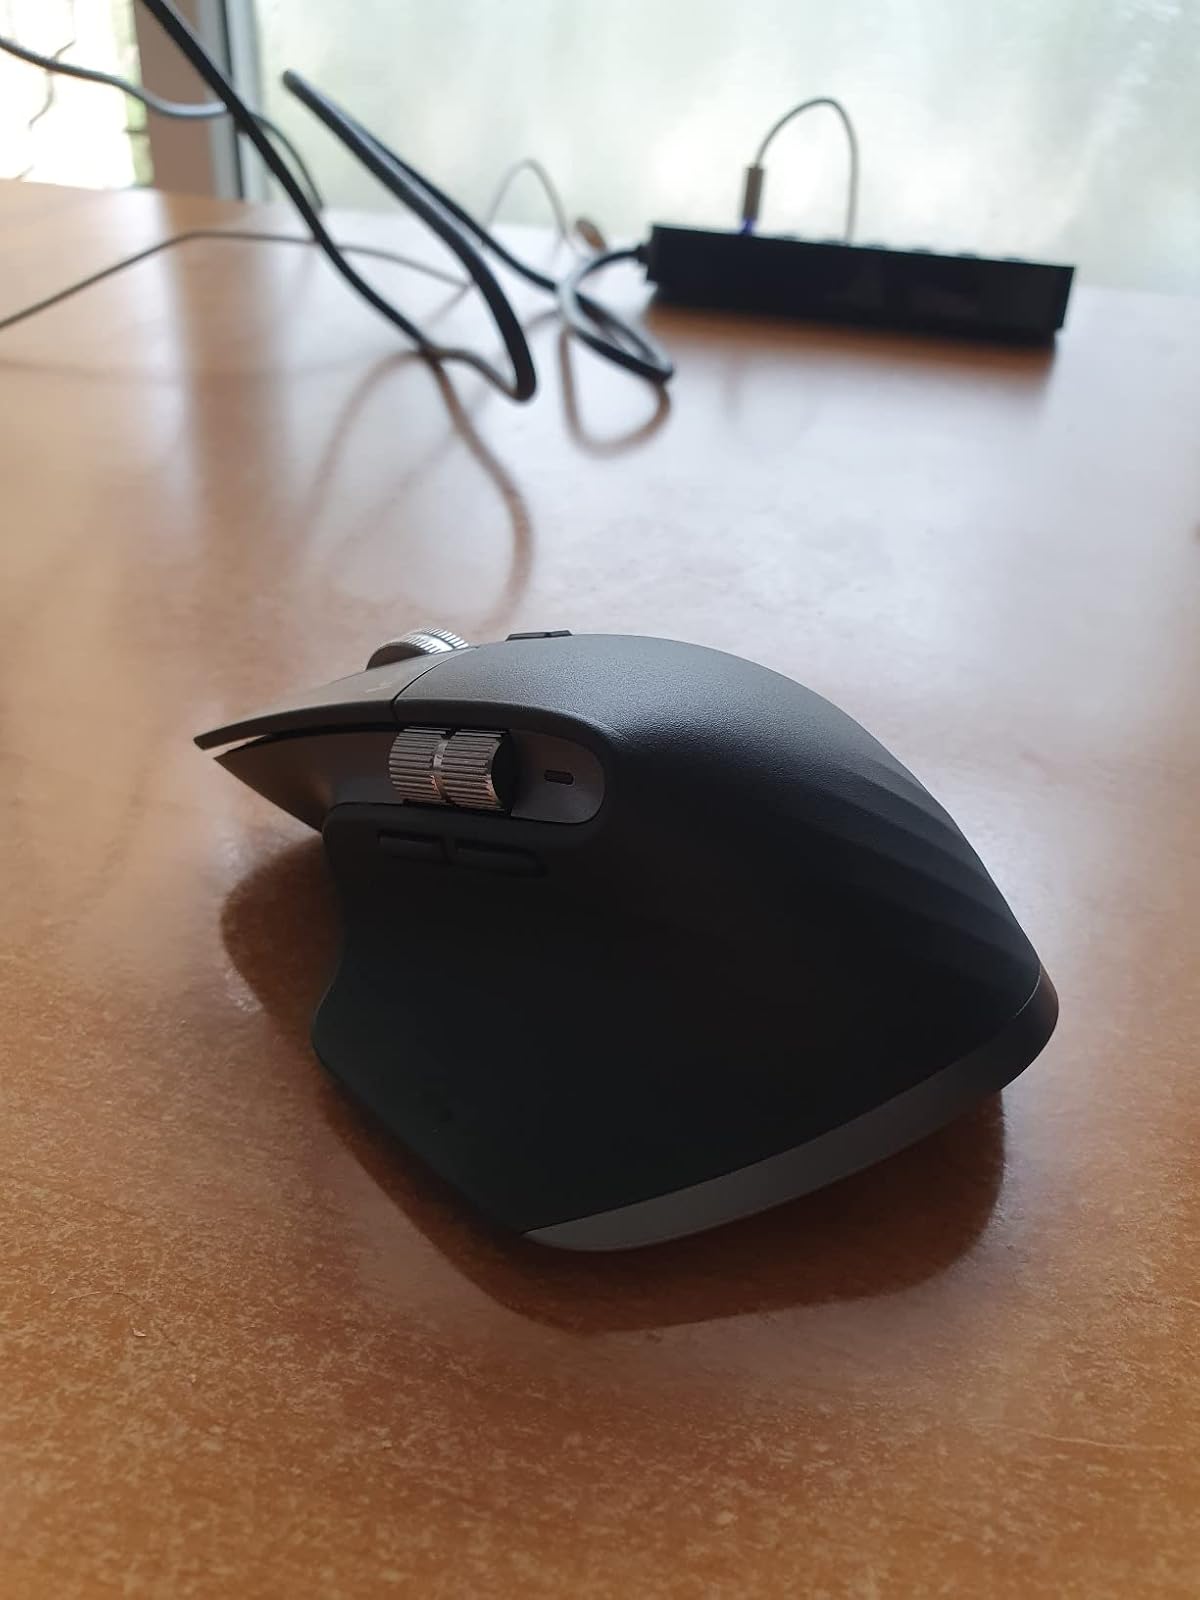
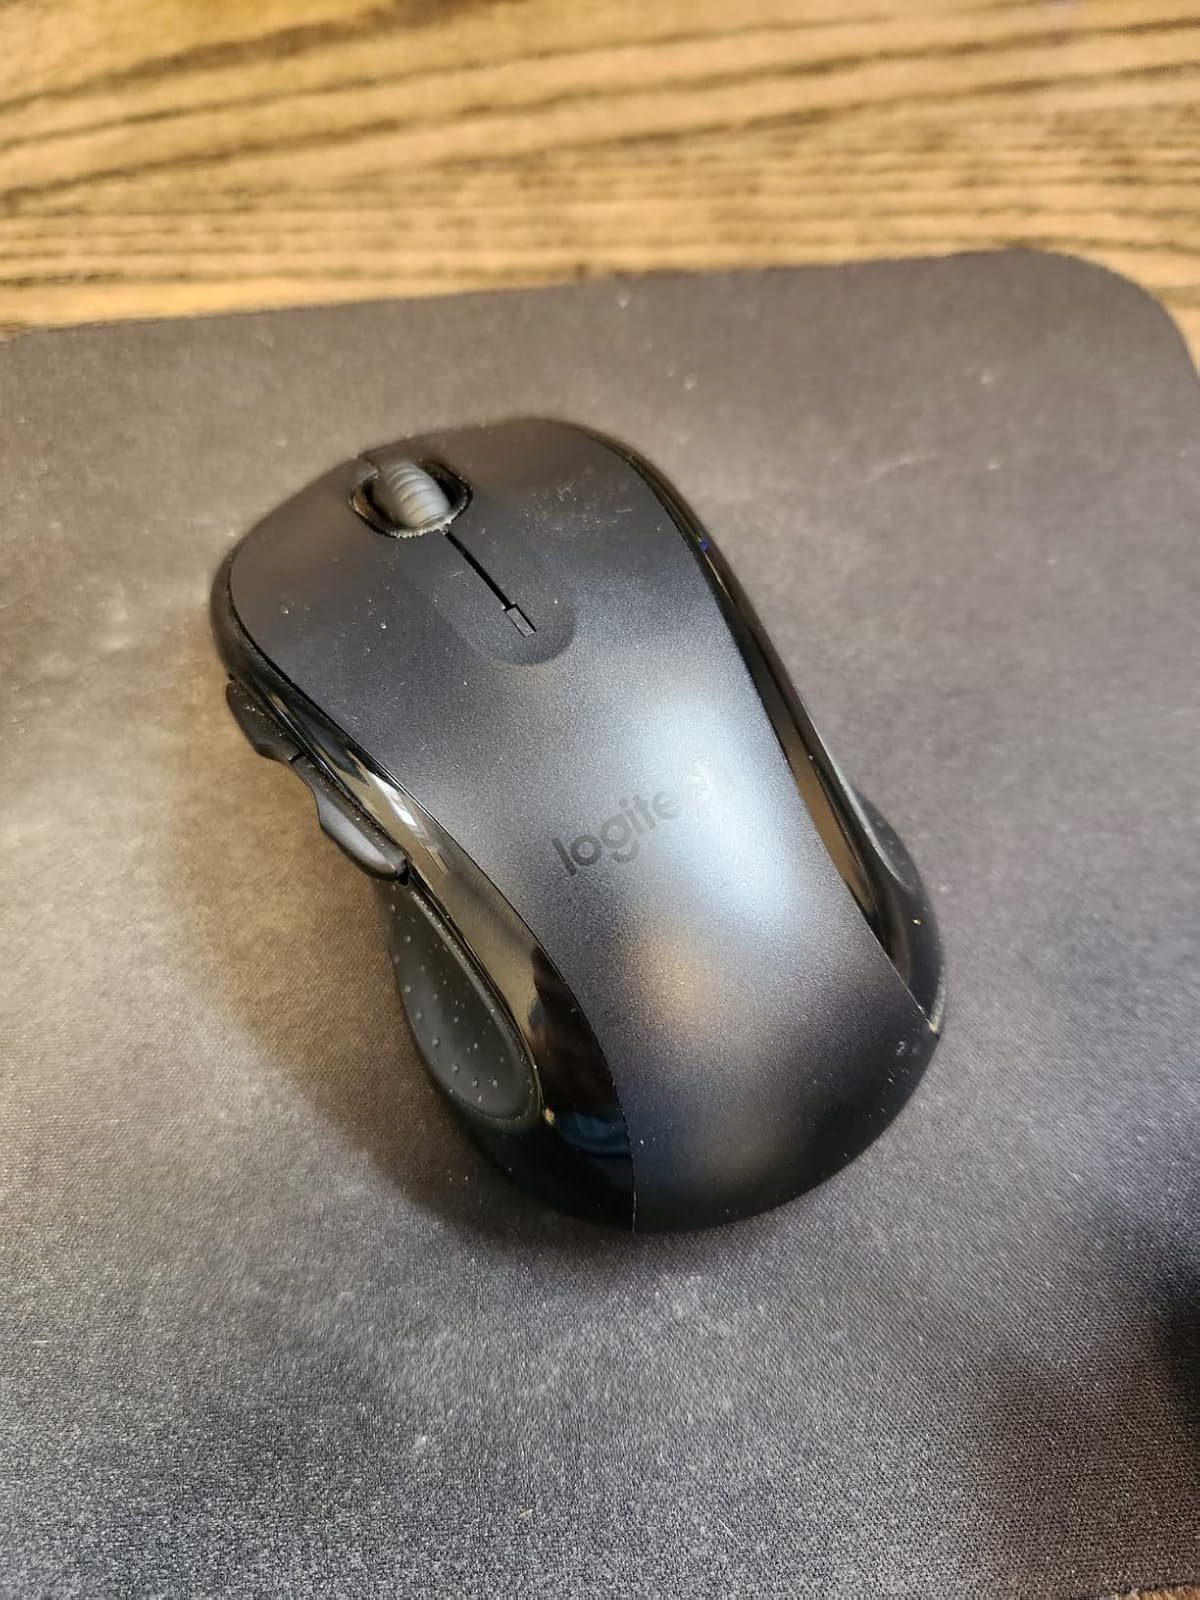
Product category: mouse
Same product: no